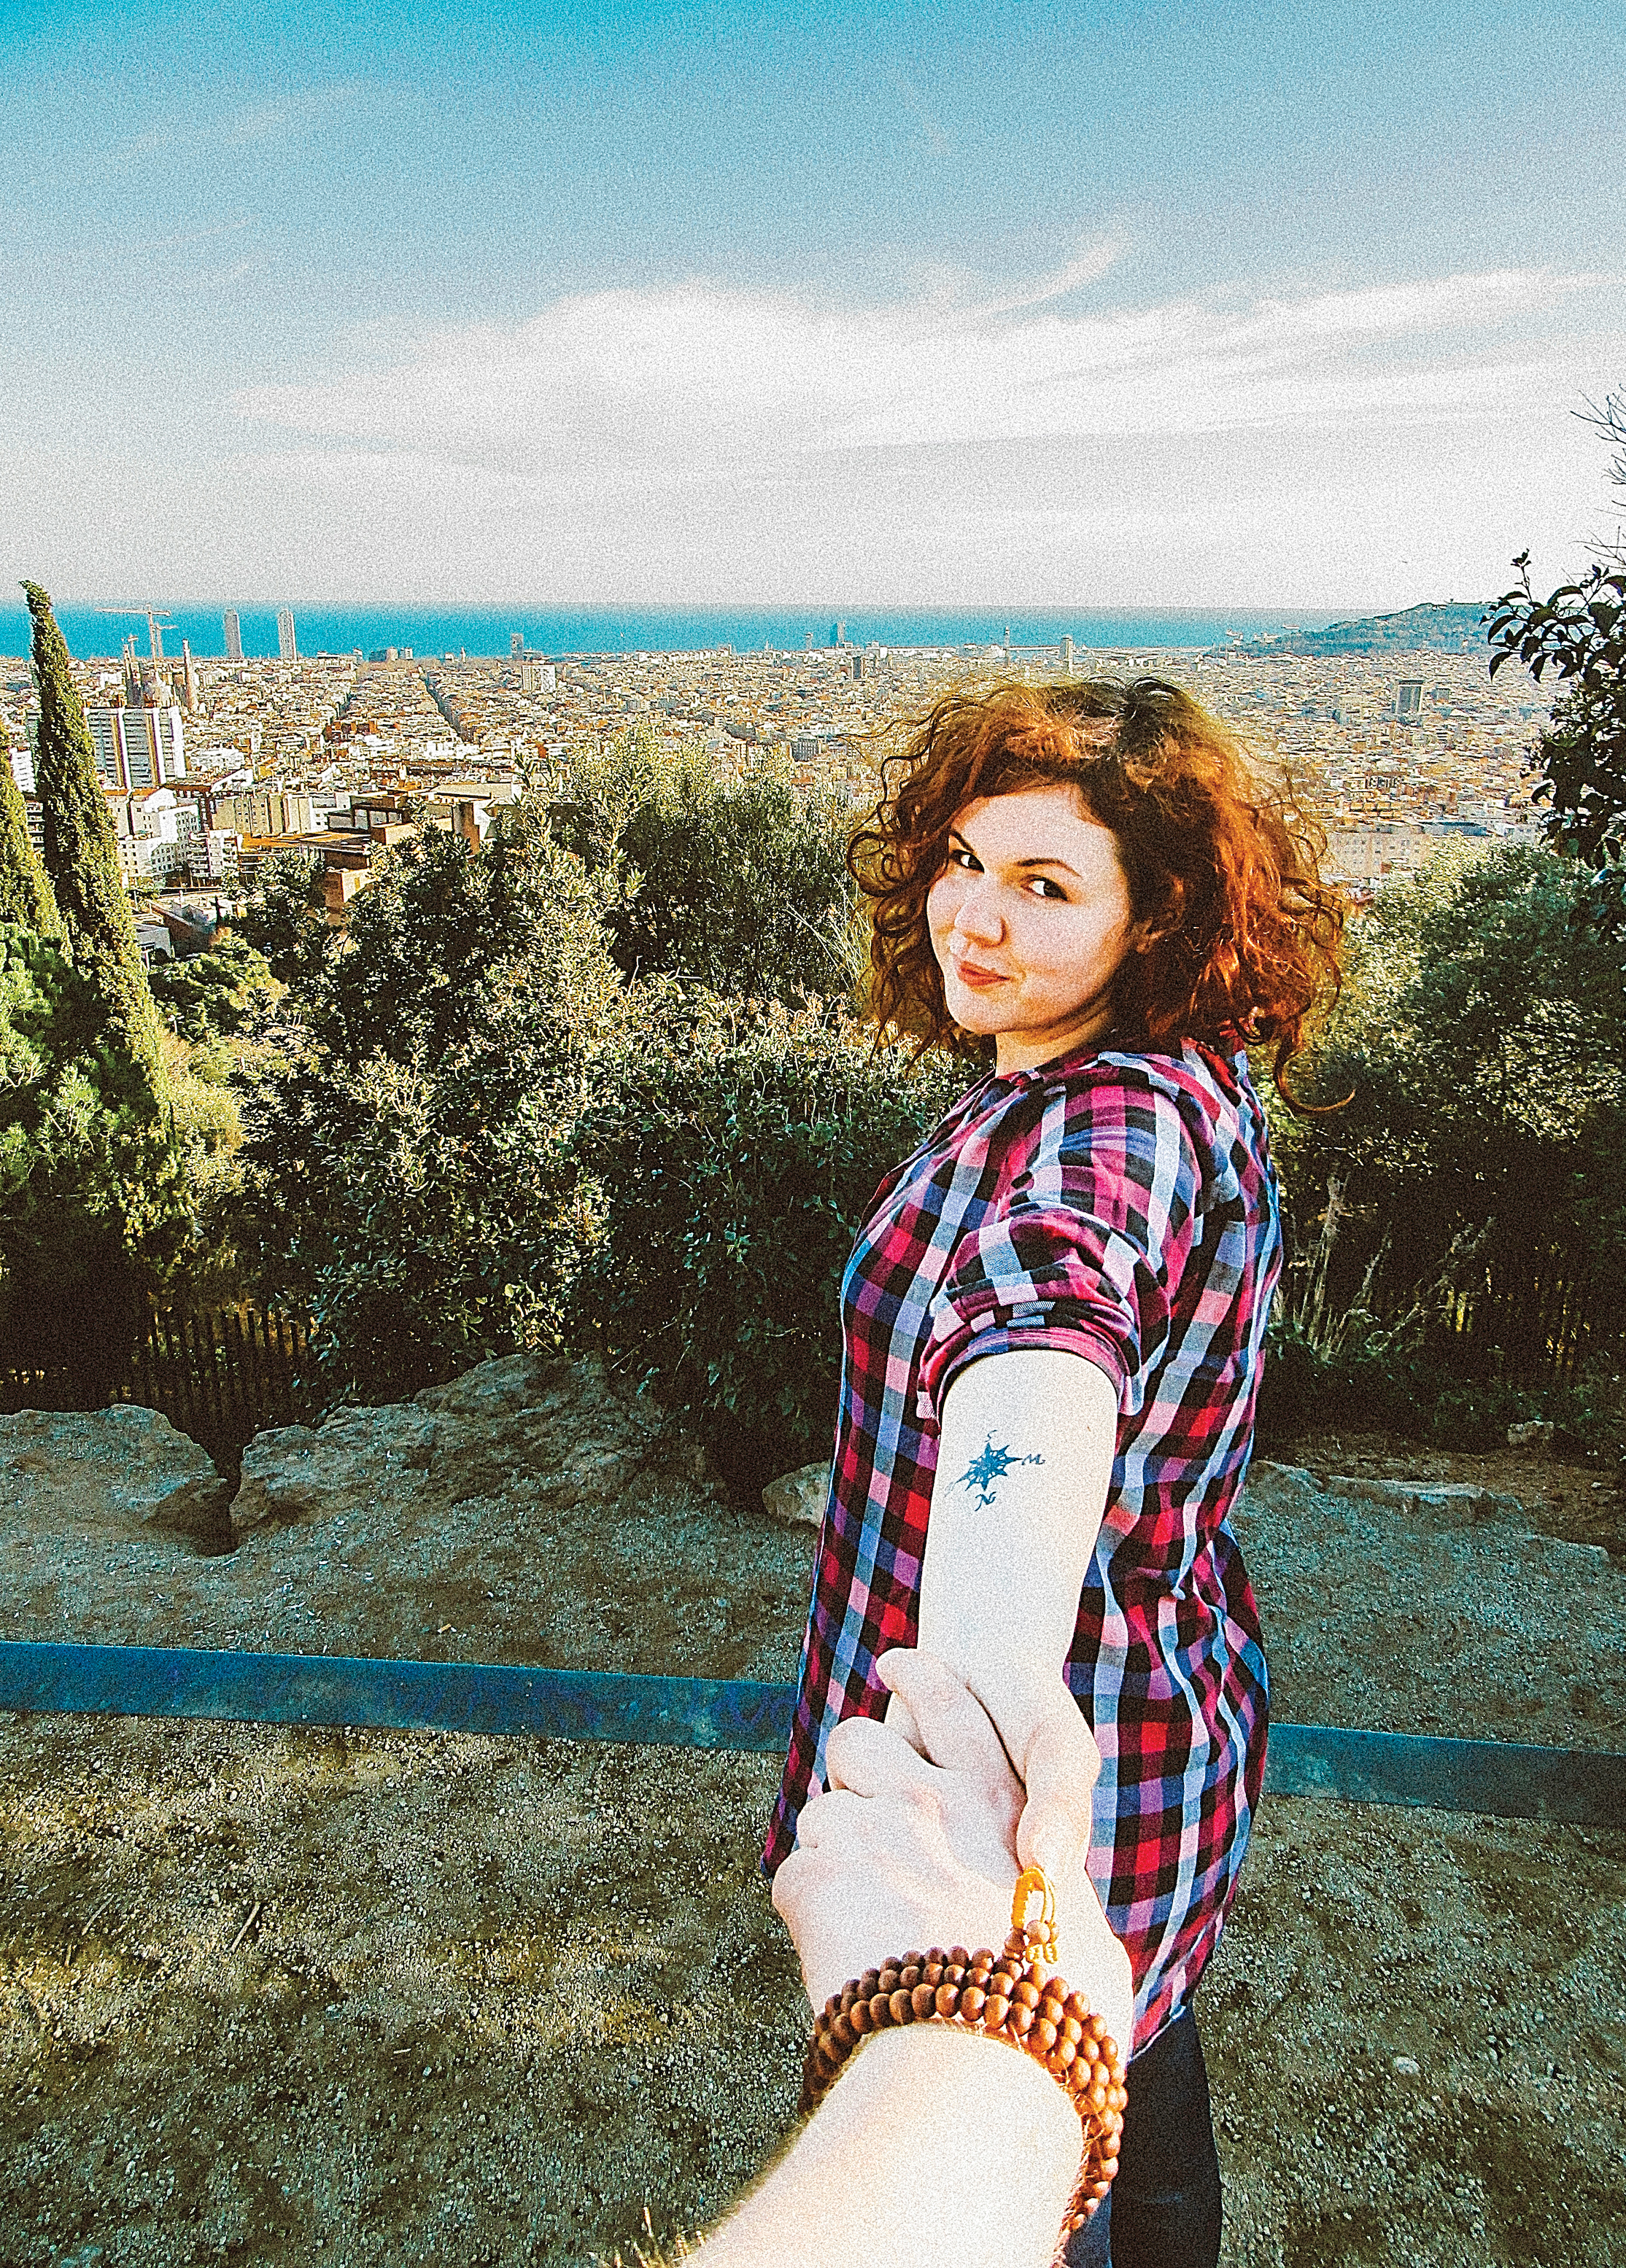
girl, vacation, model, spring, park, fashion, blue, barcelona, season, dress, photograph, beauty, parc, image, guell, lead, mala, abovethecity, photo shoot